370th Flight Test Squadron

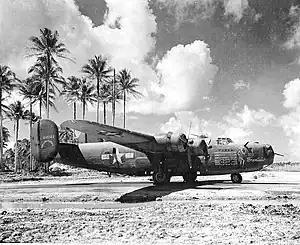
B-24D "Frenisi" at Wakde Airfield

The squadron arrived at Kipapa Airfield, Hawaii in November 1942, continuing its training in the Liberator and flying search and antisubmarine patrols in defense of Hawaii as part of Seventh Air Force. In December 1942, it staged through Naval Air Station Midway to attack Wake Island.